Tenby

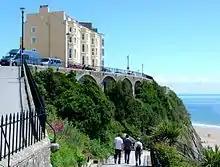
View upwards to the promenade, showing the 1814 arched road built during the town's revival by Sir William Paxton

In the mid-16th century, the large D-shaped tower formerly known as the "Five Arches tavern" was built following fears of a second Spanish Armada. Tenby was formally incorporated as a borough by Elizabeth I in 1581.